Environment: real
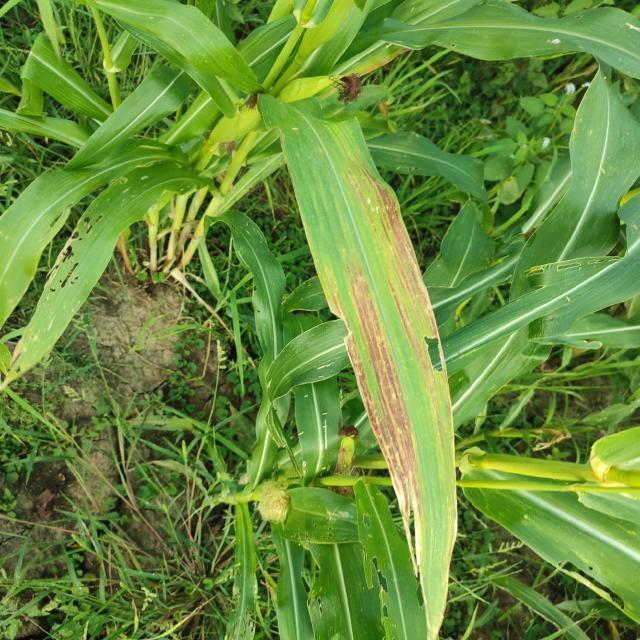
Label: phosphorus_deficiency